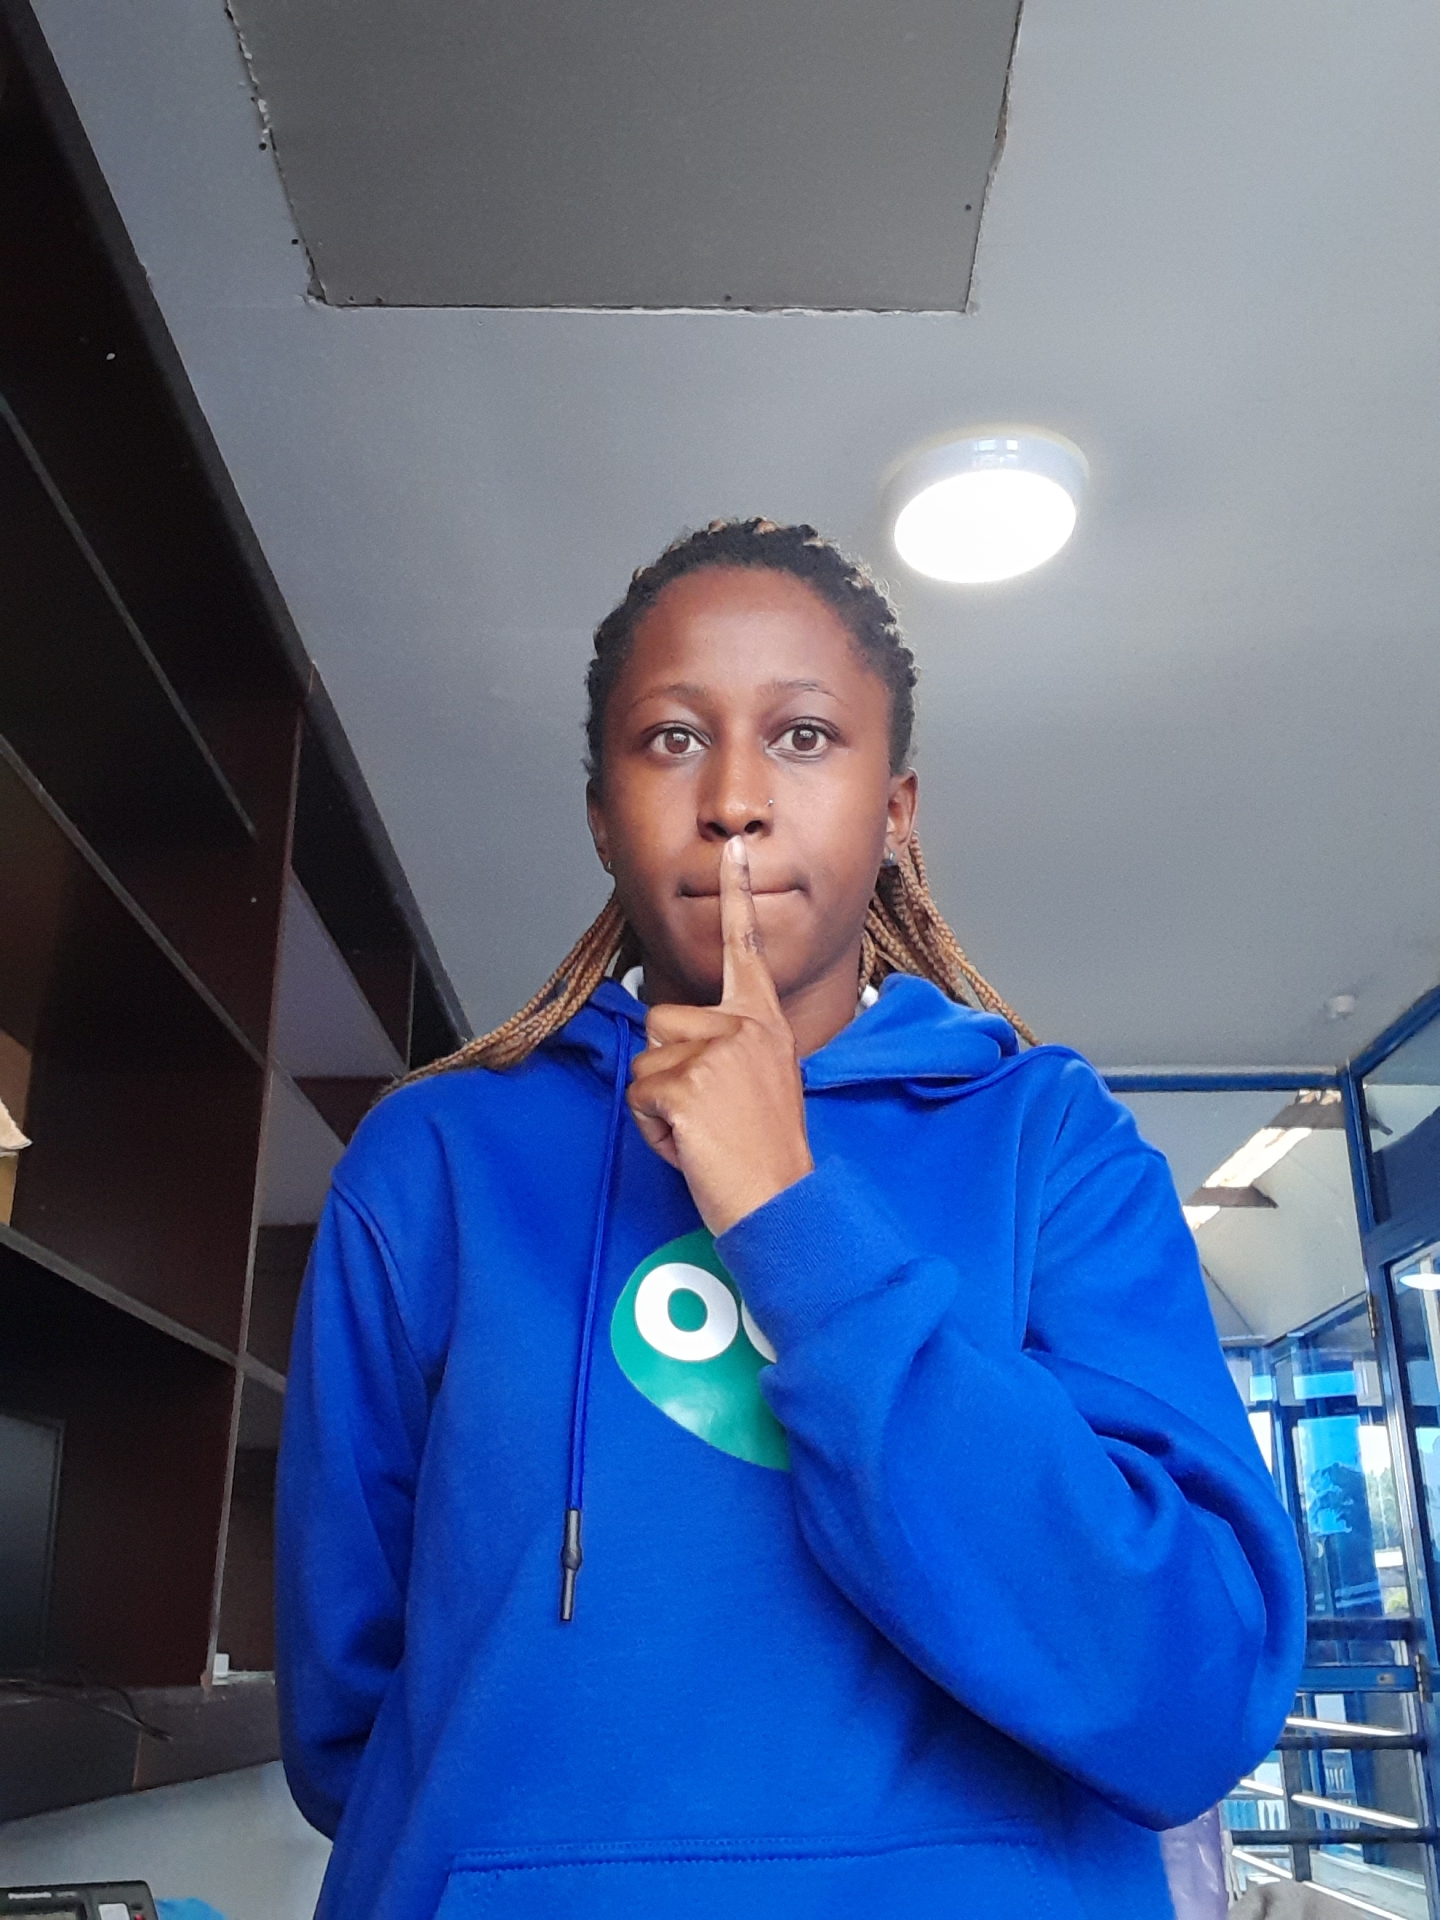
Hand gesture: mute